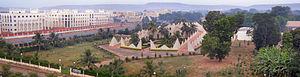
Mémorial Modibo Keita à Bamako - Mali
Modibo Keïta, né le 4 juin 1915 à Bamako et mort en détention au camp des commandos parachutistes de Djikoroni Para à Bamako le 16 mai 1977, est un homme politique malien. Il est président de la République du Mali entre 1960 et 1968.